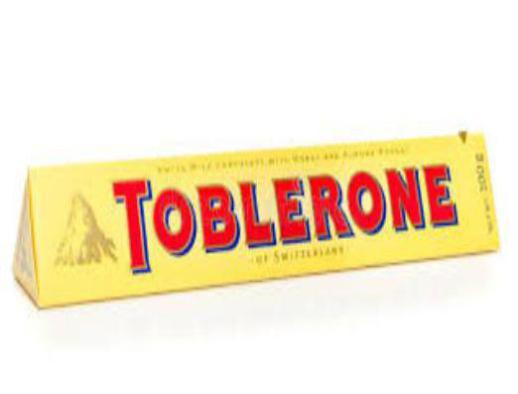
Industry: Food